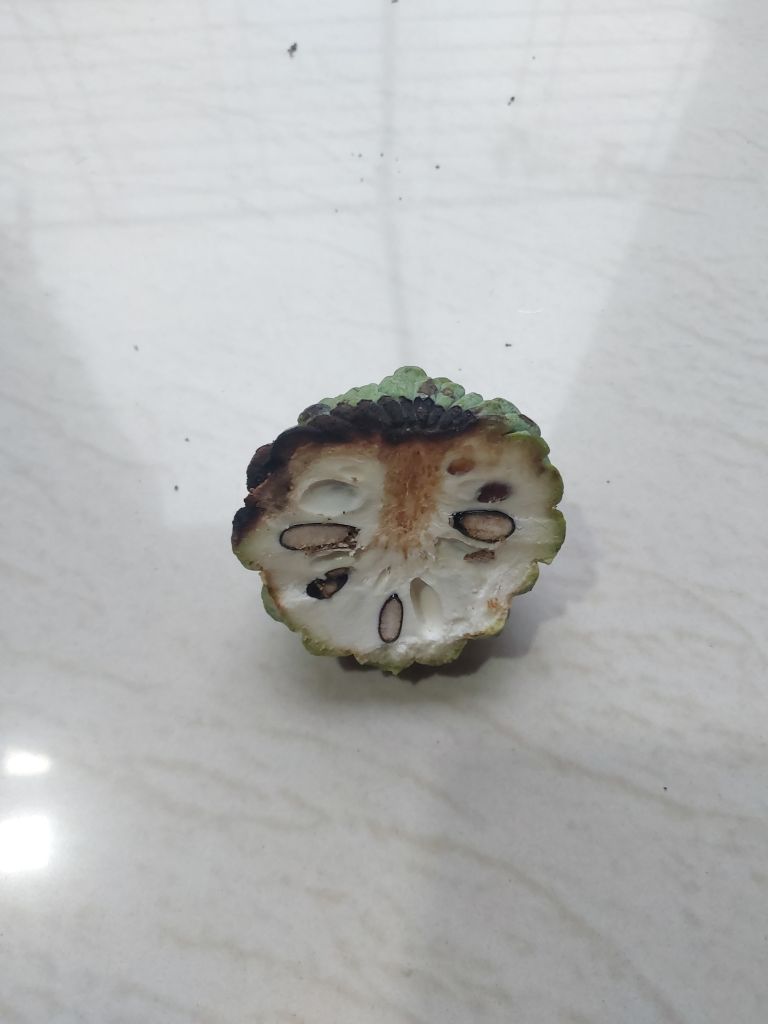
Disease label: Diplodia Rot